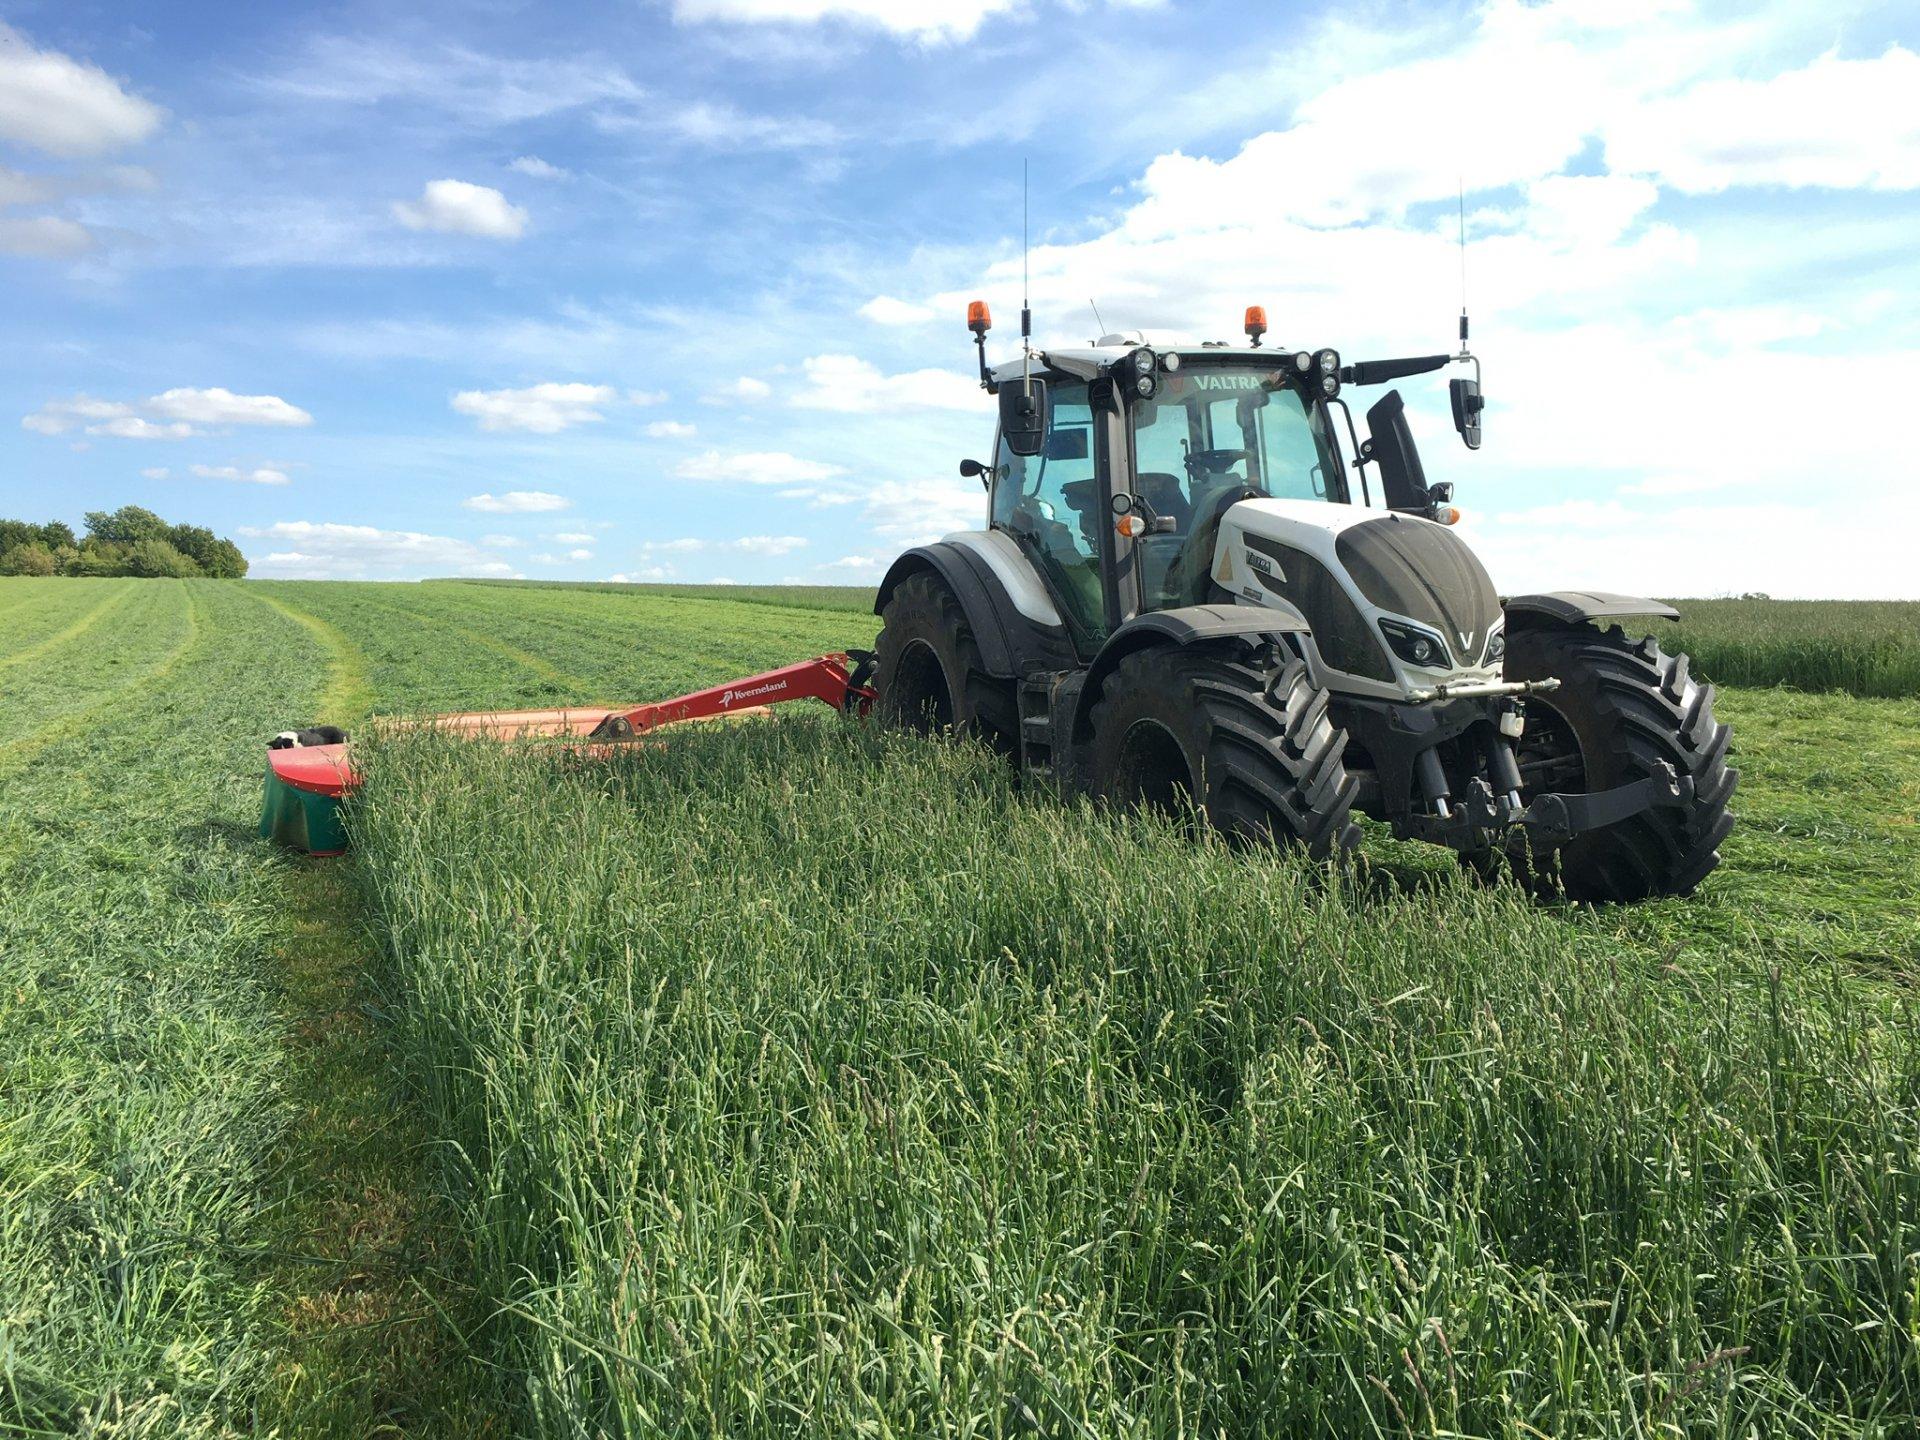
Gari aina ya trekta ikiwa imefungwa  mashine kubwa inayoendelea kukata majani katika eneo la shamba lililo wazi. Mashine hii ya kisasa hurahisisha maandalizi ya shamba, huokoa muda mwingi na  kuongeza ufanisi katika kilimo cha kisasa.